Henry Ziegenhein

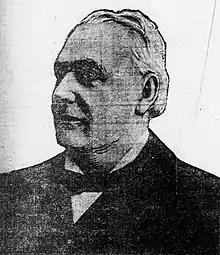
in 1902

Henry Ziegenhein (c. 1845March 17, 1910) was the 29th mayor of St. Louis, Missouri, serving from 1897 to 1901.